Australia–Timor-Leste relations

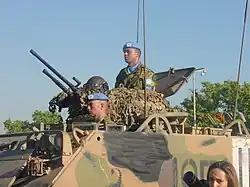
Australian soldiers participating in UN peacekeeping operations in East Timor

In July 1939, Australian air minister James Fairbairn visited Portuguese Timor on behalf of the Menzies government to investigate the possibility of an air service between Dili and Darwin. Fairbairn obtained support from the colony's acting governor, although they faced a language barrier and had to negotiate partly in French. On his return, Fairbairn stated that an air service was necessary to prevent Australian oil concessions from being lost to the Japanese. Fairbairn, a qualified pilot, flew to the island himself on a Lockheed Model 10 Electra chartered from Guinea Airways, departing from Darwin and returning on the same day. It has been suggested that his visit "was most notable for being the first time anyone had left the country, landed on foreign soil, and returned to Australia in a single day. An agreement for the Darwin–Dili air service was signed in late 1940, following approval from the Portuguese government, and representatives from Australia's Department of Civil Aviation visited in January 1941 to conduct a survey of the aerodrome and proposed flying boat base.